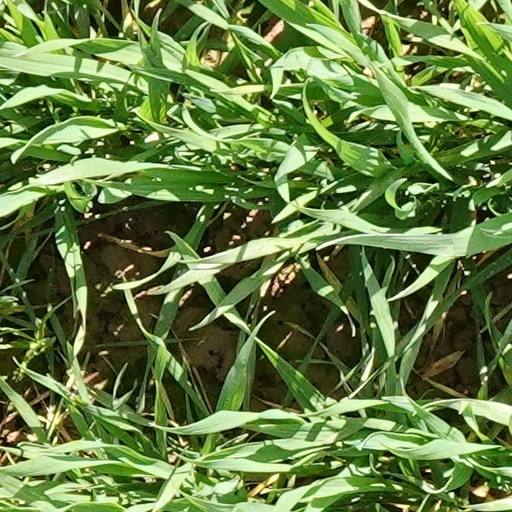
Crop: wheat